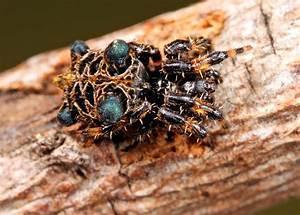
spider